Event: Nepal Earthquake
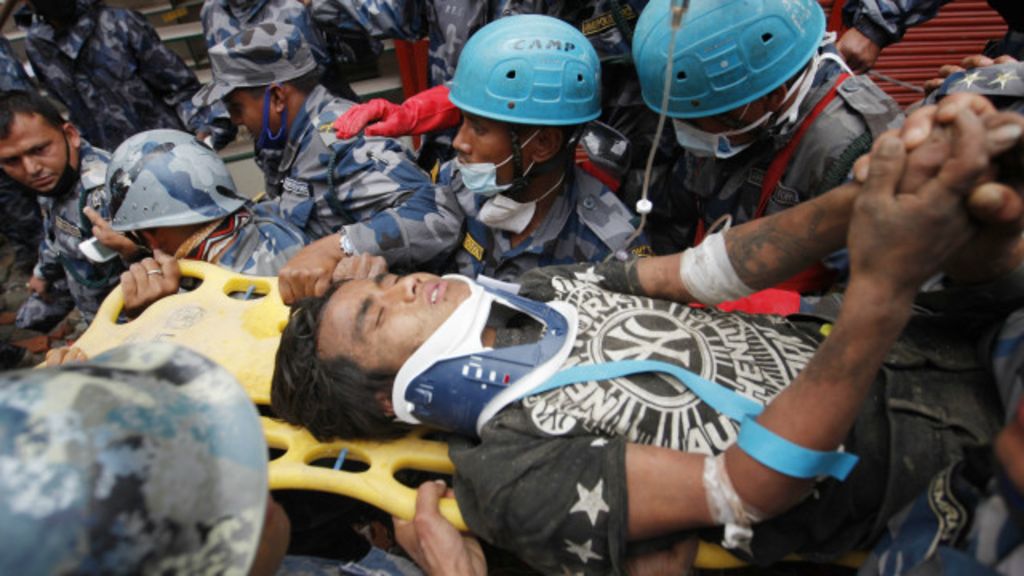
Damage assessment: no_damage